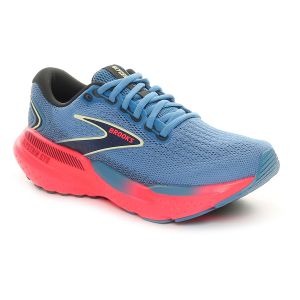
Brooks Scarpa da Running Donna  Glycerin Gts 21 Blu   Sconto 30%
Prezzo: 126,00 €